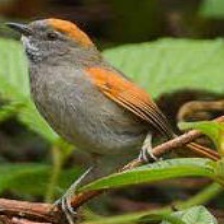
Species: AZARAS SPINETAIL
Scientific name: SYNALLAXIS AZARAE